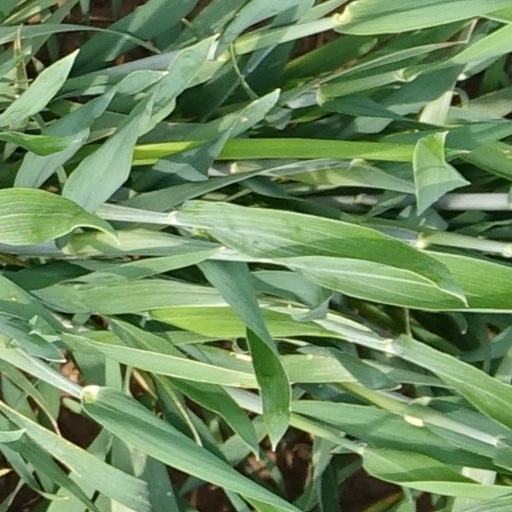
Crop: wheat